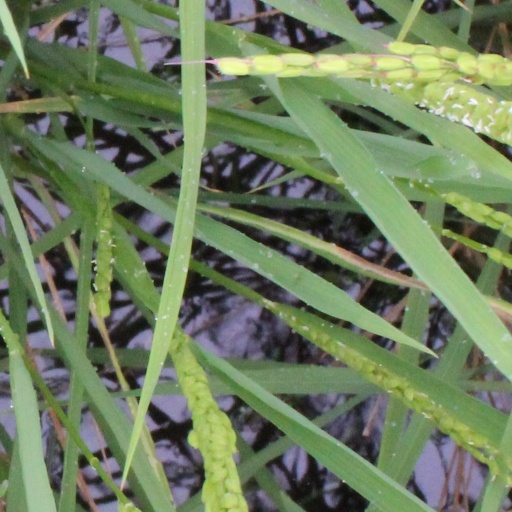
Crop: rice